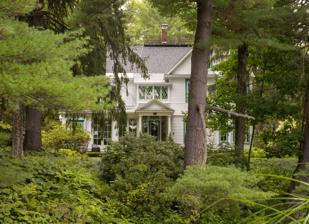
Building: Menge House Complex
Country: United States of America
Year built: 1893
Historic house in New York, United States United States historic place Menge House Complex U.S. National Register of Historic Places Show map of New York Show map of the United States Location 98 Van Buren St. Dolgeville, New York Coordinates 43°5′38″N 74°46′12″W / 43.09389°N 74.77000°W / 43.09389; -74.77000 Area 4.8 acres (1.9 ha) Built 1893 Architect Adolph Wegner Architectural style Queen Anne NRHP reference No. 96001425 Added to NRHP December 16, 1996 Menge House Complex is a historic home located at Dolgeville in Herkimer County, New York . It was built in 1893 and is a 2 + 1 ⁄ 2 -story, asymmetrically massed Queen Anne –style frame on a stone foundation.  It features an engaged corner tower with a pyramidal roof.  Also on the property is a carriage house / garage , woodshed , and a stone and wrought iron arched gate bearing the name "Menge." It was listed on the National Register of Historic Places in 1996. References